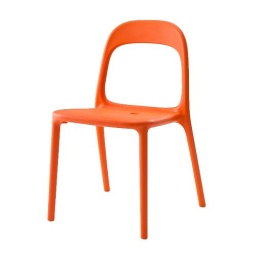
ikea urban chair in red